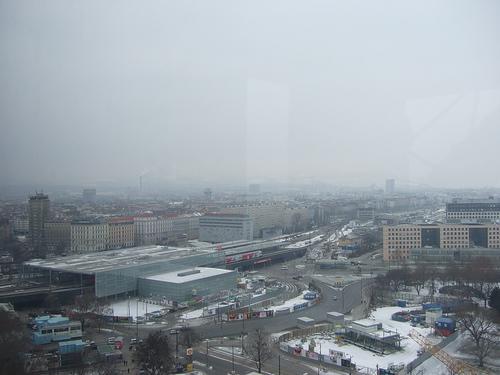
Weather: snow or frosty